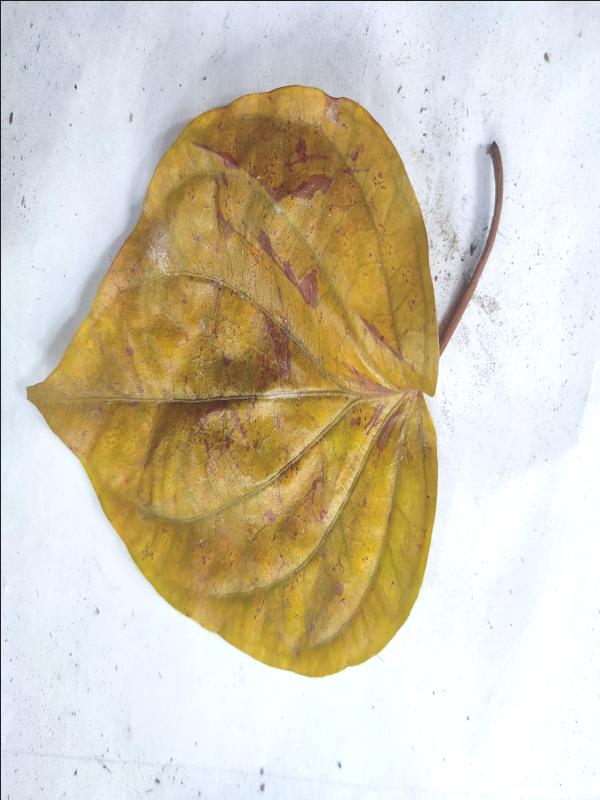
Label: Dried_Leaf